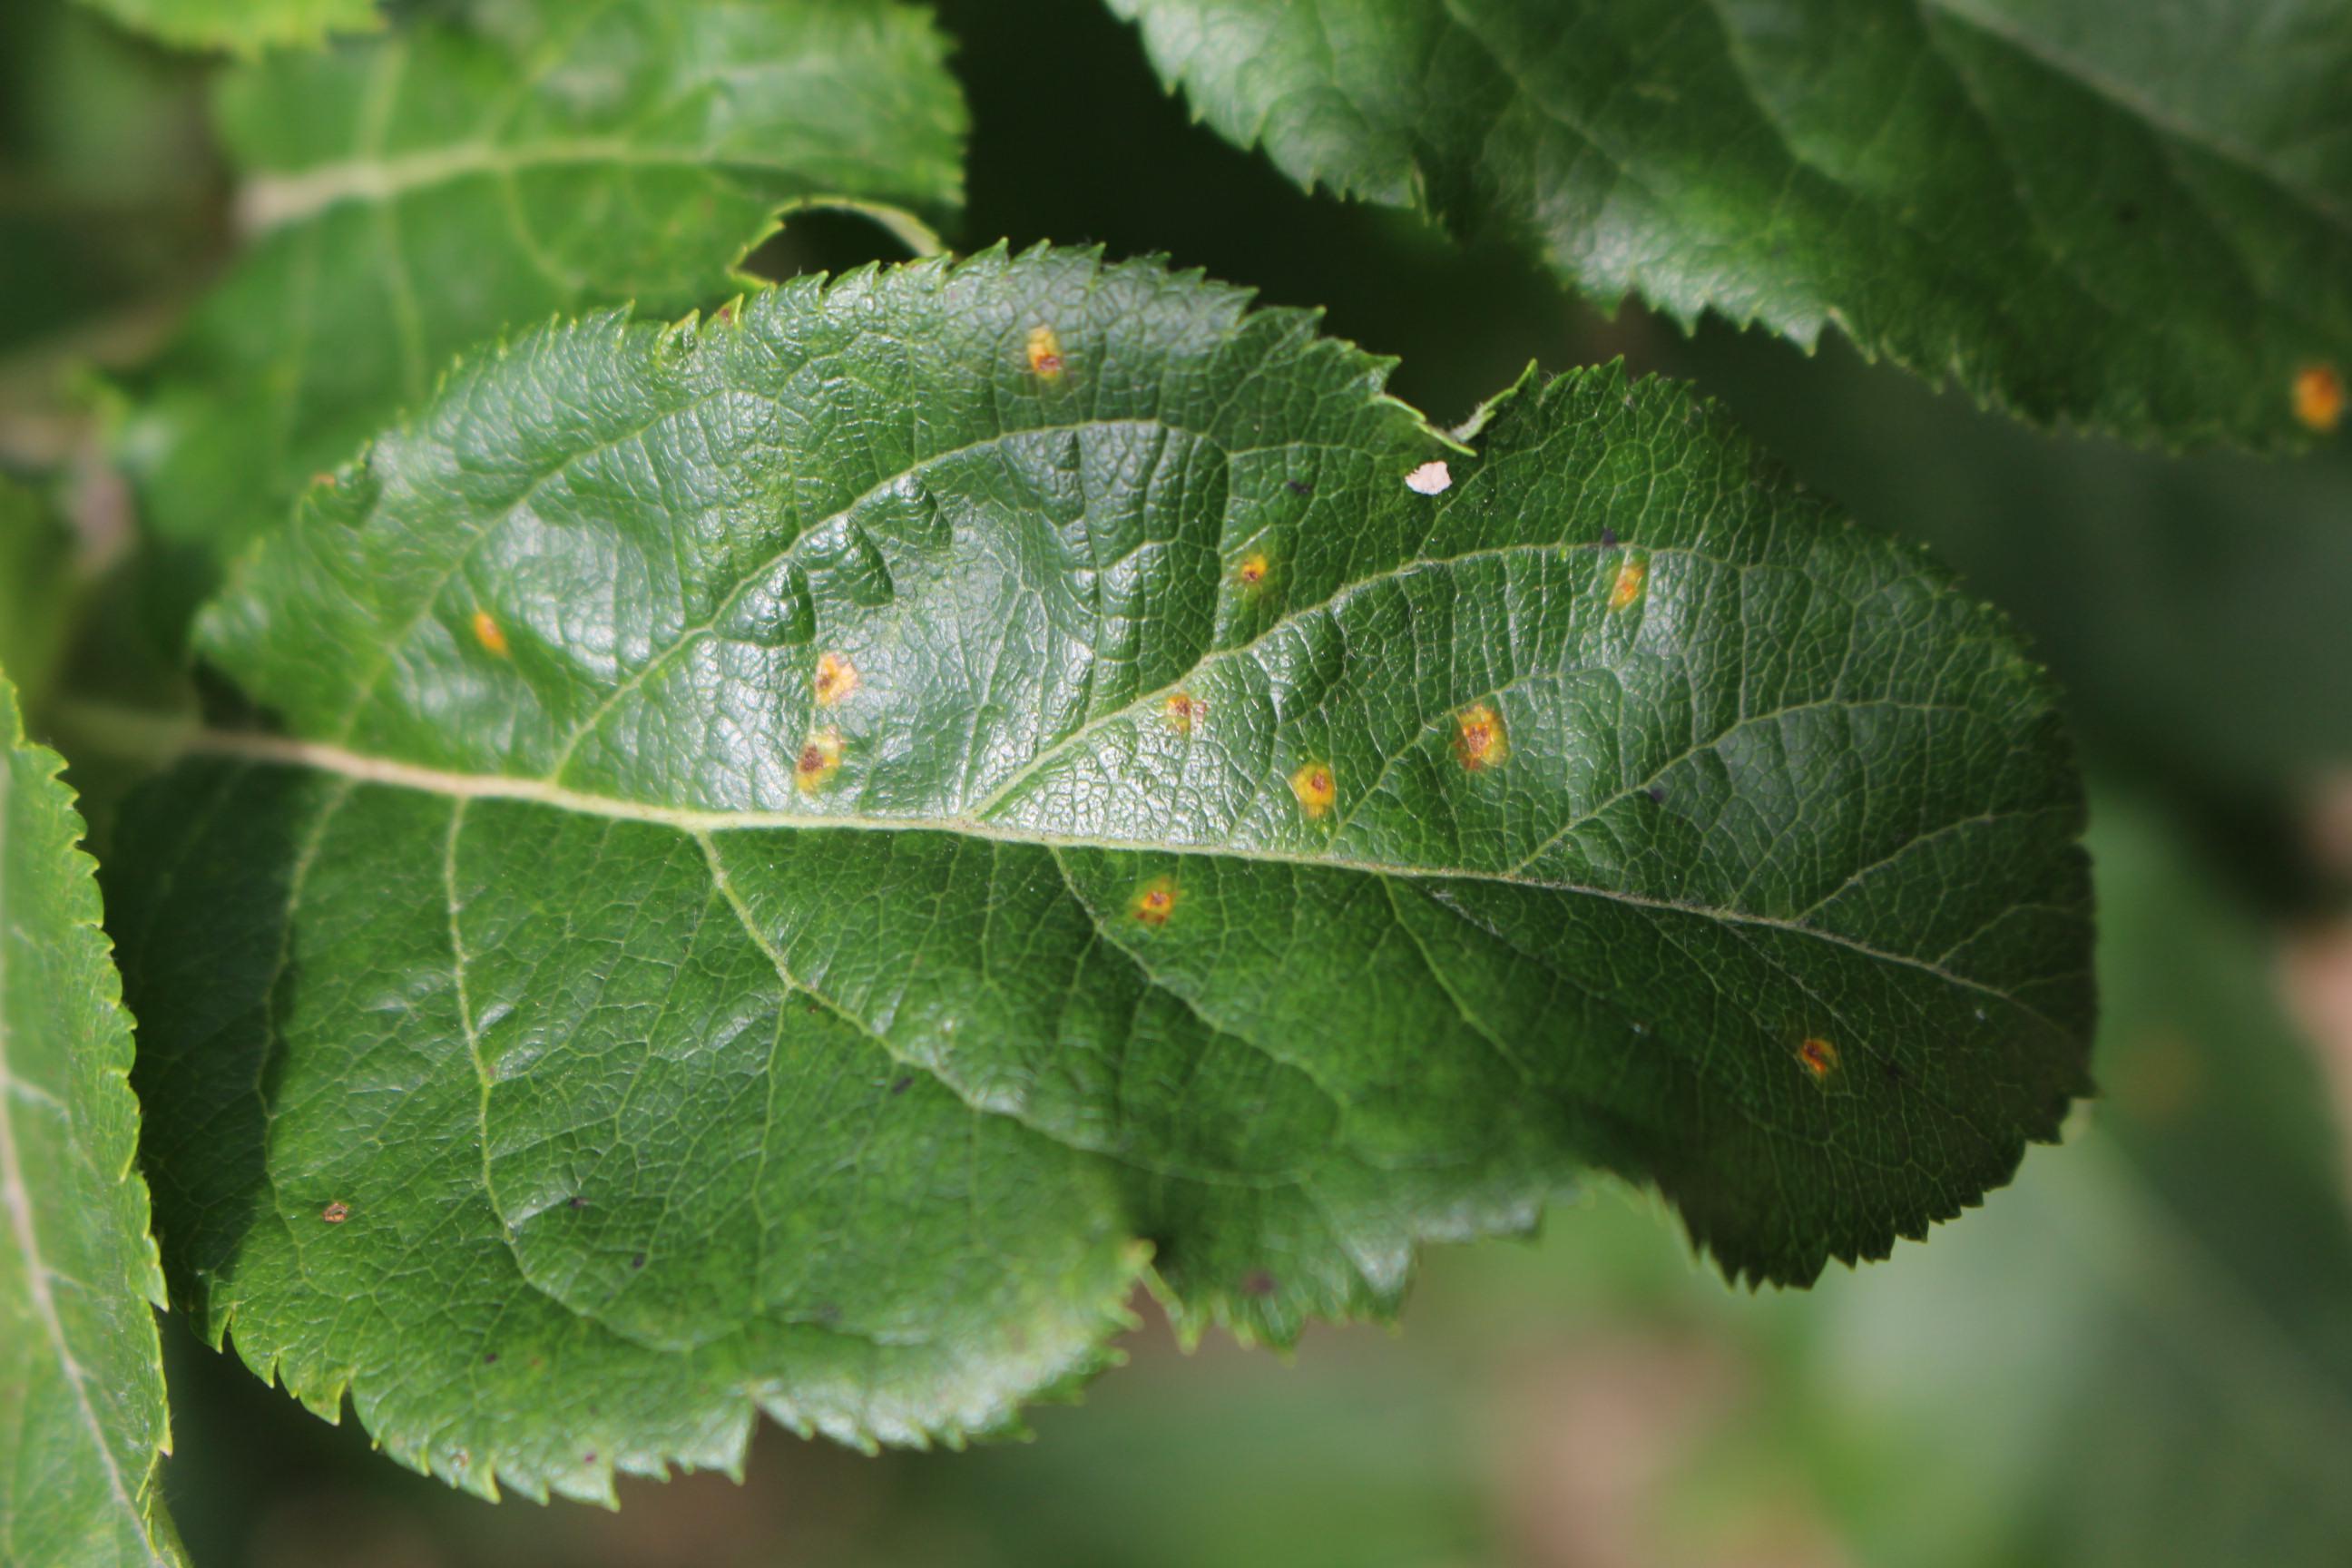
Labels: rust